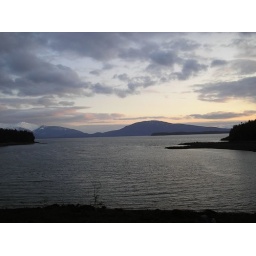
We rented Barb's house on the beach in Juneau, Alaska